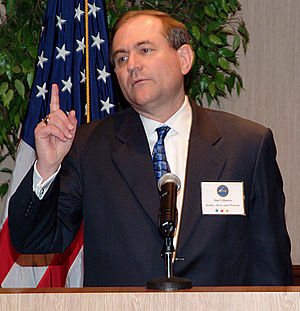
Jim Gilmore
Jim Gilmore
James S. Gilmore III er en republikansk politiker i USA som blandt andet har virket som staten Virginias guvernør 1998-2002.